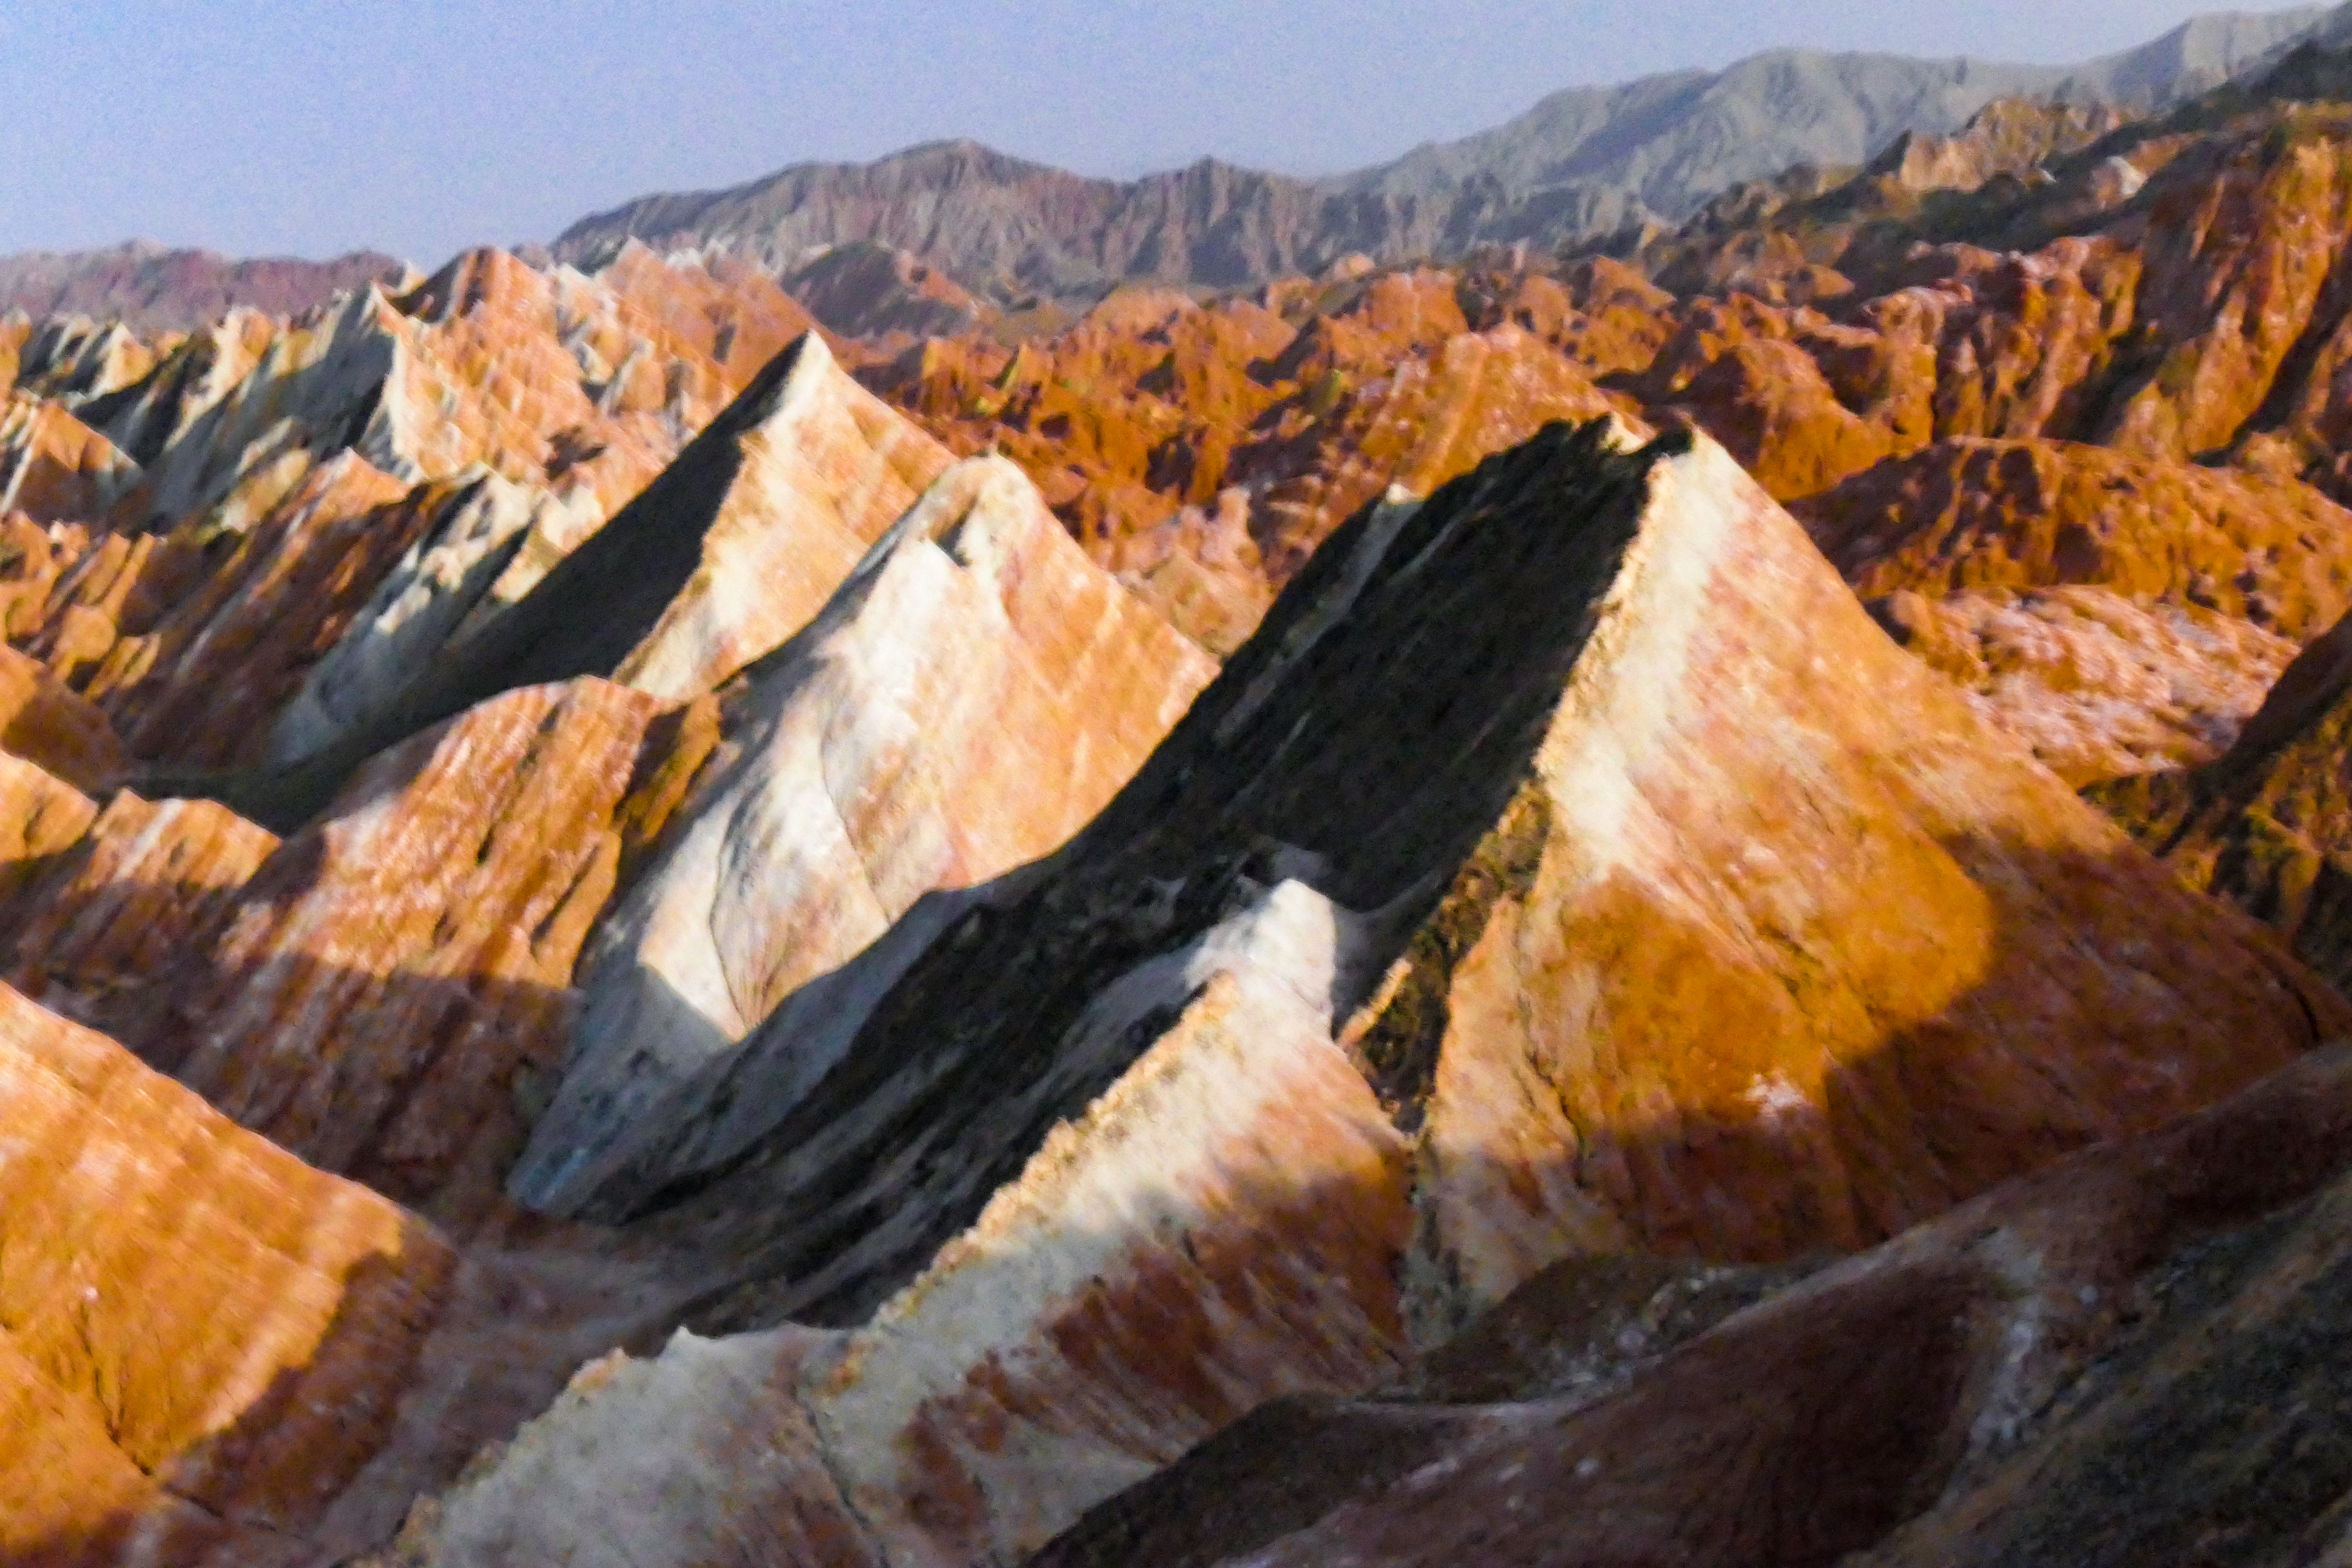
colorful, danxia, sky, mountain, plant, natural landscape, bedrock, mountainous landforms, landscape, formation, geological phenomenon, tree, outcrop, mountain range, hill, fault, valley, plateau, batholith, escarpment, intrusion, badlands, ridge, rock, massif, wood, wadi, makhtesh, cliff, sunrise, butte, erosion, summit, sill, winter, slope, evening